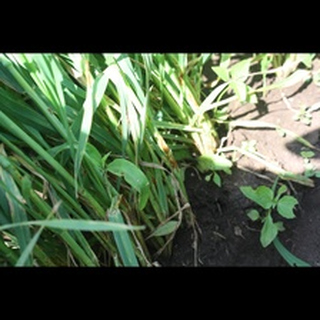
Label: wheat_black_rust